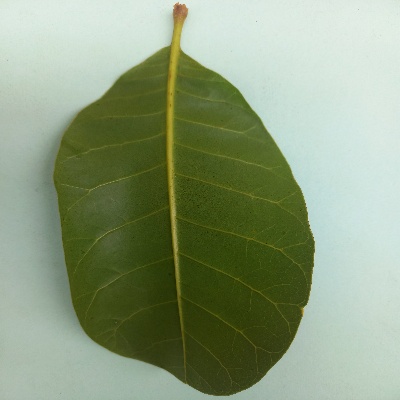
Crop: Cashew
Condition: healthy